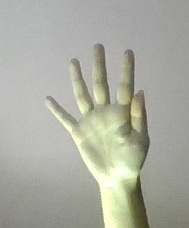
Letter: sheen